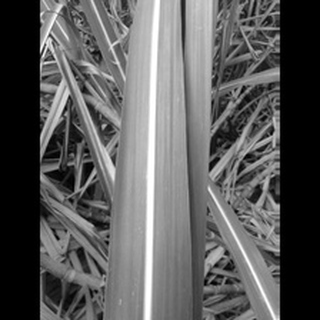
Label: healthy_sugarcane